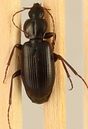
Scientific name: Calathus advena
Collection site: Rocky Mountains NEON (RMNP), plot RMNP_008